Claude Lanzmann: Spectres of the Shoah

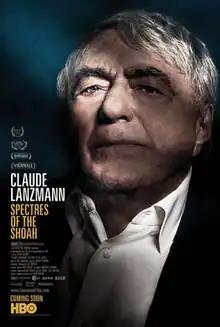
Film poster

Claude Lanzmann: Spectres of the Shoah is a 2015 documentary-short film exploring the life and work of French director Claude Lanzmann. The film was written, directed, and produced by British filmmaker and journalist Adam Benzine.